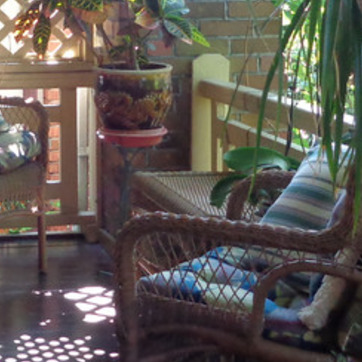
Material: other